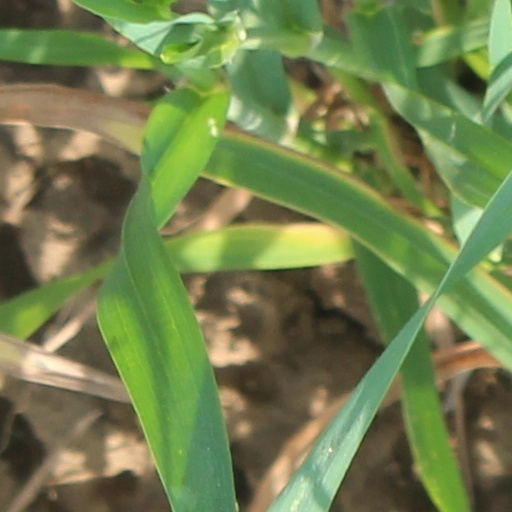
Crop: wheat